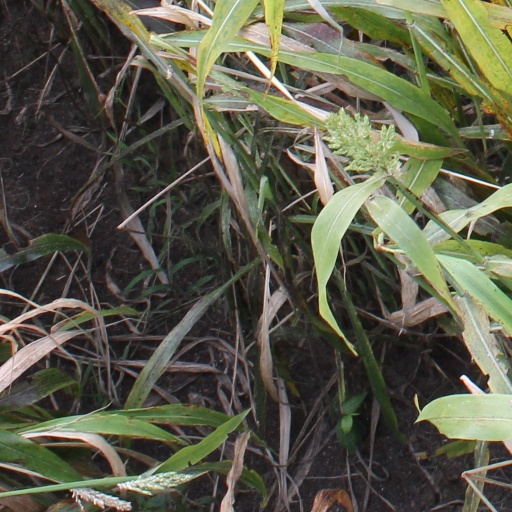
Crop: sorghum